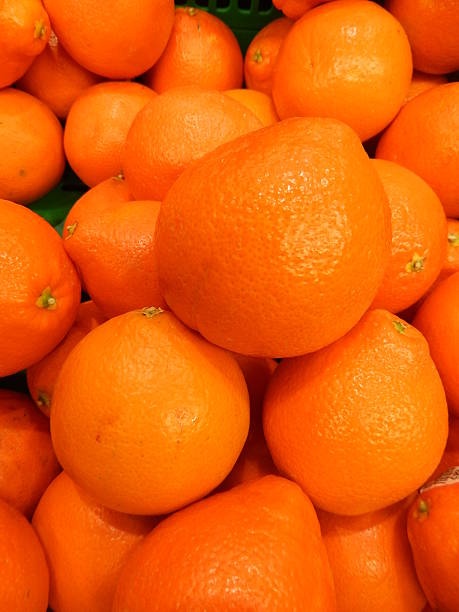
Label: mandarine